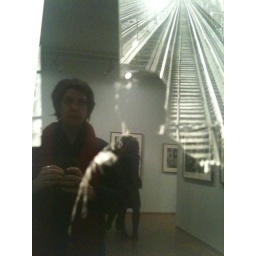
I'm reflected in an Elliott Erwitt photo of a boy looking out of an elevated train in New York City.